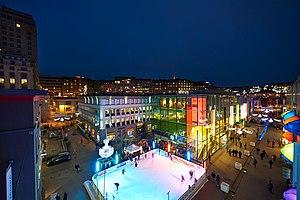
Patinoire, Place Les Mercier, décembre 2016
Lausanne est une ville suisse située sur la rive nord du lac Léman. Elle est la capitale et ville principale du canton de Vaud et le chef-lieu du district de Lausanne. Elle constitue la quatrième ville du pays en nombre d'habitants après Zurich, Genève et Bâle. Fin 2019, la commune de Lausanne compte 146 032 habitants. En 2018, l'agglomération lausannoise compte 420 757 habitants. En 2012, l'agglomération lausannoise concentre 50 % de la population et 60 % des emplois du canton de Vaud.
Le Flon est un quartier au centre de la ville de Lausanne, en Suisse, connu sous le nom de Quartier du Flon. Il se trouve dans la cuvette de la vallée comblée de la rivière éponyme, le Flon. Haut lieu de la vie nocturne lausannoise, le Quartier du Flon est aussi un lieu de vie urbain comprenant des terrasses, des enseignes commerciales et de loisirs. La zone est essentiellement piétonne.